John Greenleaf Whittier

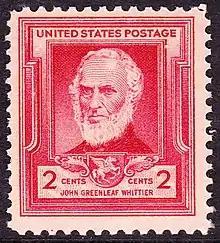
United States postal stamp of Whittier, issued in 1940

One of his most enduring works, "Snow-Bound", was first published in 1866. Whittier was surprised by its financial success; he earned $10,000 from the first edition. In 1867, Whittier asked James T. Fields to get him a ticket to a reading by Charles Dickens during the British author's visit to the United States. After the event, Whittier wrote a letter describing his experience: